1922 regnal list of Ethiopia

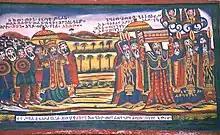
The Ark of the Covenant arriving in Ethiopia with Menelik I

The inclusion of the High Priests of Amun who ruled Upper Egypt between c. 1080 and 943 BC can be directly traced to Morié's "Histoire de l'Éthiopie" and contemporary Egyptology. The association between these Egyptian High Priests and "Aethiopia" was particularly strong in European Egyptological writings in the late 19th and early 20th centuries. During this period, several major Egyptologists (such as Heinrich Brugsch, James Breasted and George Reisner) believed that the rise of the Kush kingdom was due to the influence of the High Priests of Amun moving into Nubia towards the end of the Twentieth Dynasty because of political conflict arising at the end of the New Kingdom. Brugsch in particular entertained the idea that the early Kushite kings were lineal descendants of the priests from Egypt, though this was explicitly rejected by Breasted. Later Egyptologists A. J. Arkell and Walter Emery theorized that a priestly "government in exile" had influenced the Kushite kingdom. E. A. Wallis Budge agreed with these ideas and suggested that the High Priests of Amun moved south to Nubia due to the rise of the Libyan pharaohs in Lower Egypt, and consolidated their high position by intermarrying with Nubian women. Budge further theorised that the name of the Nubian pharaoh Piye or "Piankhi" was taken from that of the High Priest of Amun Piankh and he was possibly Piankh's descendant. Such ideas around the Kushite monarchy originating from this specific line of priests are now considered outdated, but the popularity of these theories in the early 20th century explains their inclusion, in almost exact chronological order, on the 1922 Ethiopian regnal list.